Reading-Halls Station Bridge

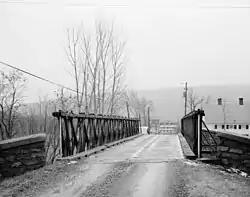
Reading-Halls Station Bridge, January 1984

The Reading-Halls Station Bridge is an historic, American, Howe pony truss railroad bridge that is located in Muncy Township, Lycoming County, Pennsylvania.